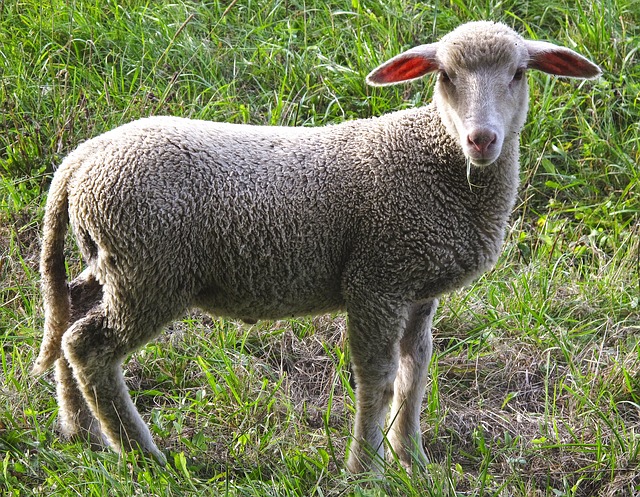
Label: pecora